Knute Nelson

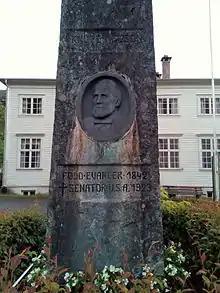
Knute Nelson memorial sign in Evanger

He traveled alone and made his home town of Evanger one of the first stops. He arrived at the village in a horse-drawn buggy with only his luggage and was received as an honored guest. He spoke in his native dialect of Vossemål, slipping into Riksmål only when he felt it necessary to make an important political point. His hosts quickly started addressing him in the familiar "du Knut," which he appeared to enjoy.